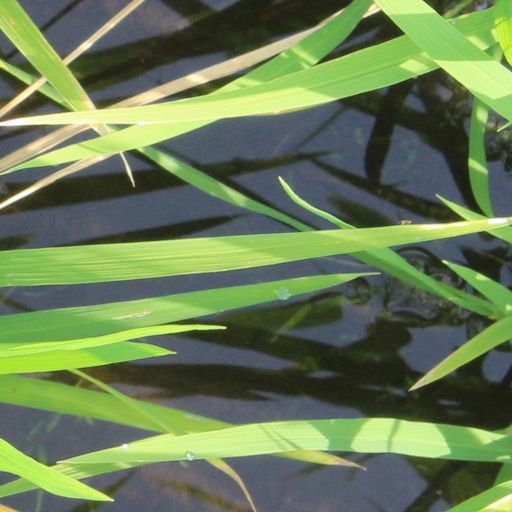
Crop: rice